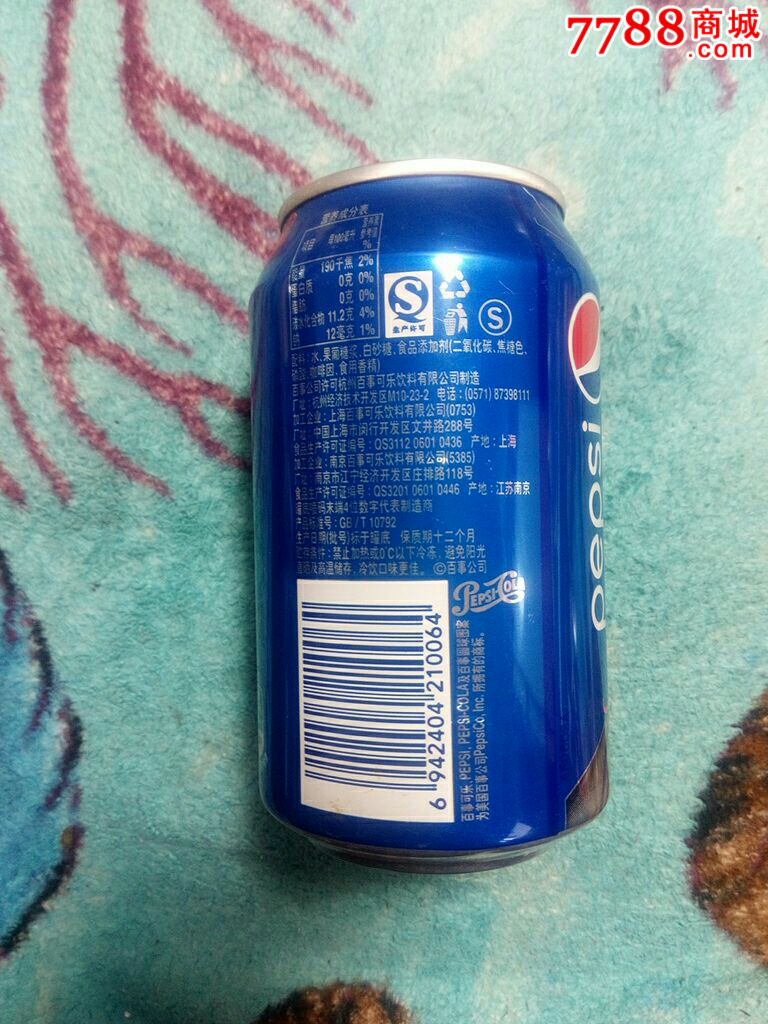
Label: metal